Bobo Olson

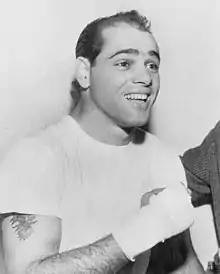
Olson in 1954

Carl "Bobo" Olson (July 11, 1928 – January 16, 2002) was an American boxer. He was the World Middleweight champion between October 1953 and December 1955, the longest reign of any champion in that division during the 1950s.